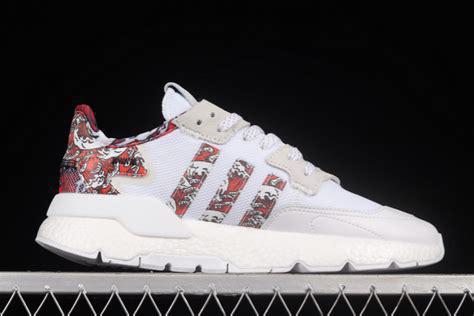
Brand: adidas
Model: Nite Jogger